Lukáš Bartošák

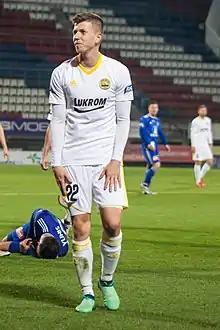
Lukáš Bartošák with Fastav Zlín

Lukáš Bartošák (born 3 July 1990) is a Czech professional footballer who plays as a defender for Zlín.